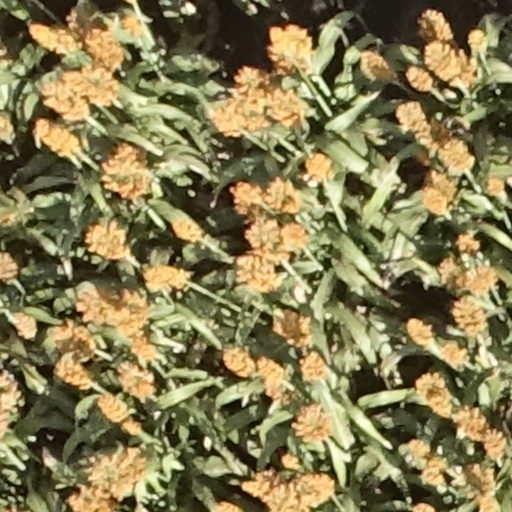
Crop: sorghum